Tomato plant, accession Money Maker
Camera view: tilt-top (135 deg); turntable rotation: 120 degrees
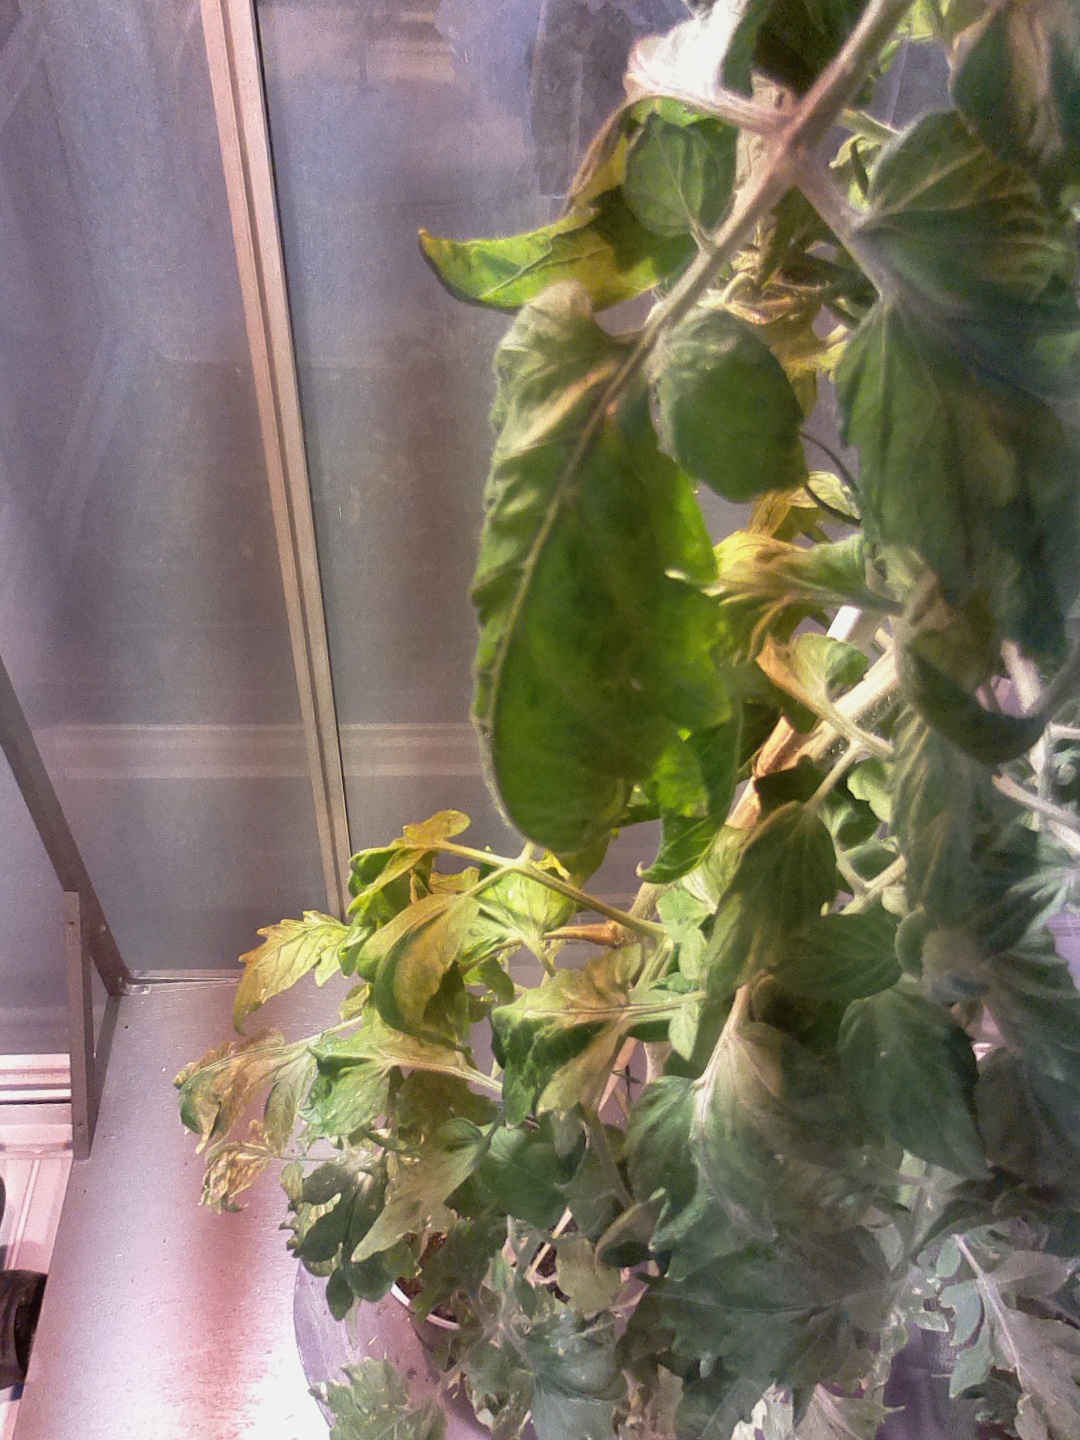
BBCH growth stage 71: 10%-20% of final fruit size